Craig Reucassel

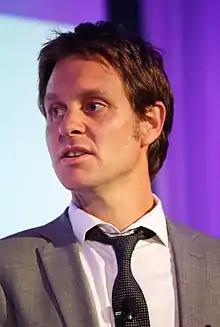
Reucassel in 2013

radio and television presenter and comedian. He is currently the presenter of Breakfast on ABC Radio Sydney.